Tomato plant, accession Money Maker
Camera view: horizontal (90 deg, fisheye); turntable rotation: 150 degrees
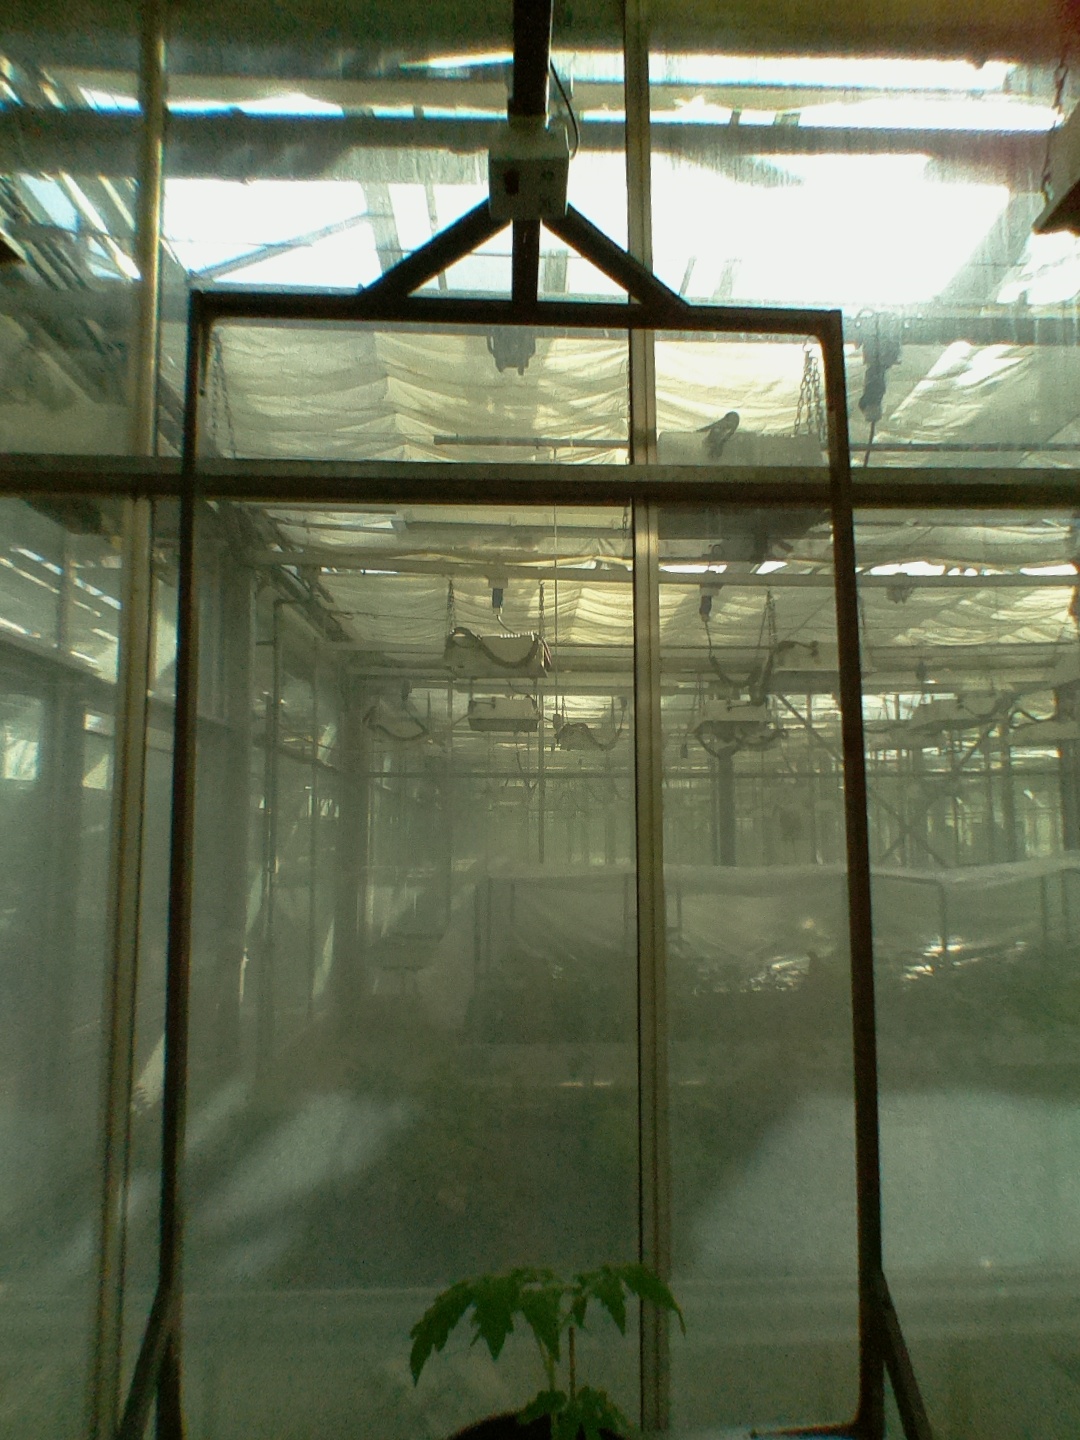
BBCH growth stage 13: 6 of true leaves visible